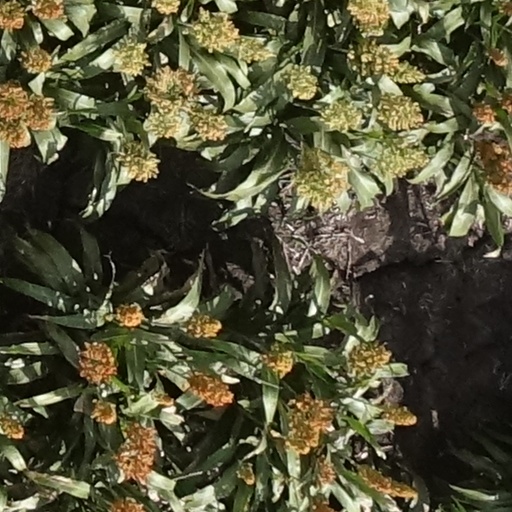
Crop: sorghum